Timepass 2

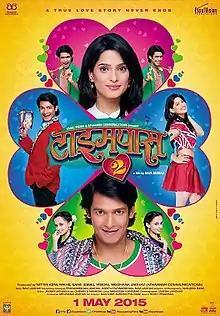
Theatrical release poster

Timepass 2 (abbreviated as TP2) is a 2015 Indian Marathi-language film directed by Ravi Jadhav. It is the sequel to the 2014 film of the same name. It continues the incomplete lovestory of Dagadu (Rocky) and Prajakta (Praju). The film also stars Bhalchandra Kadam and Vaibhav Mangle. It was directed by Ravi Jadhav.